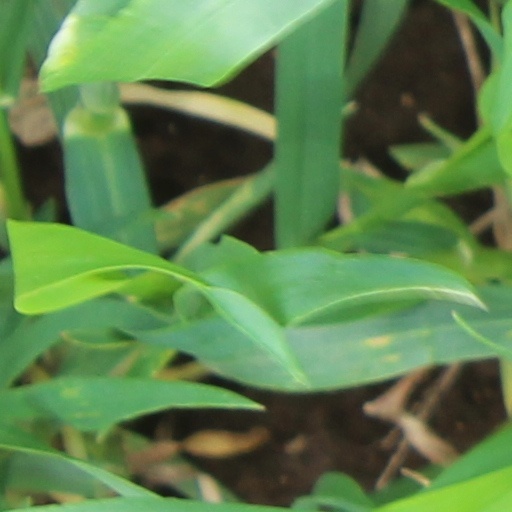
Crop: wheat